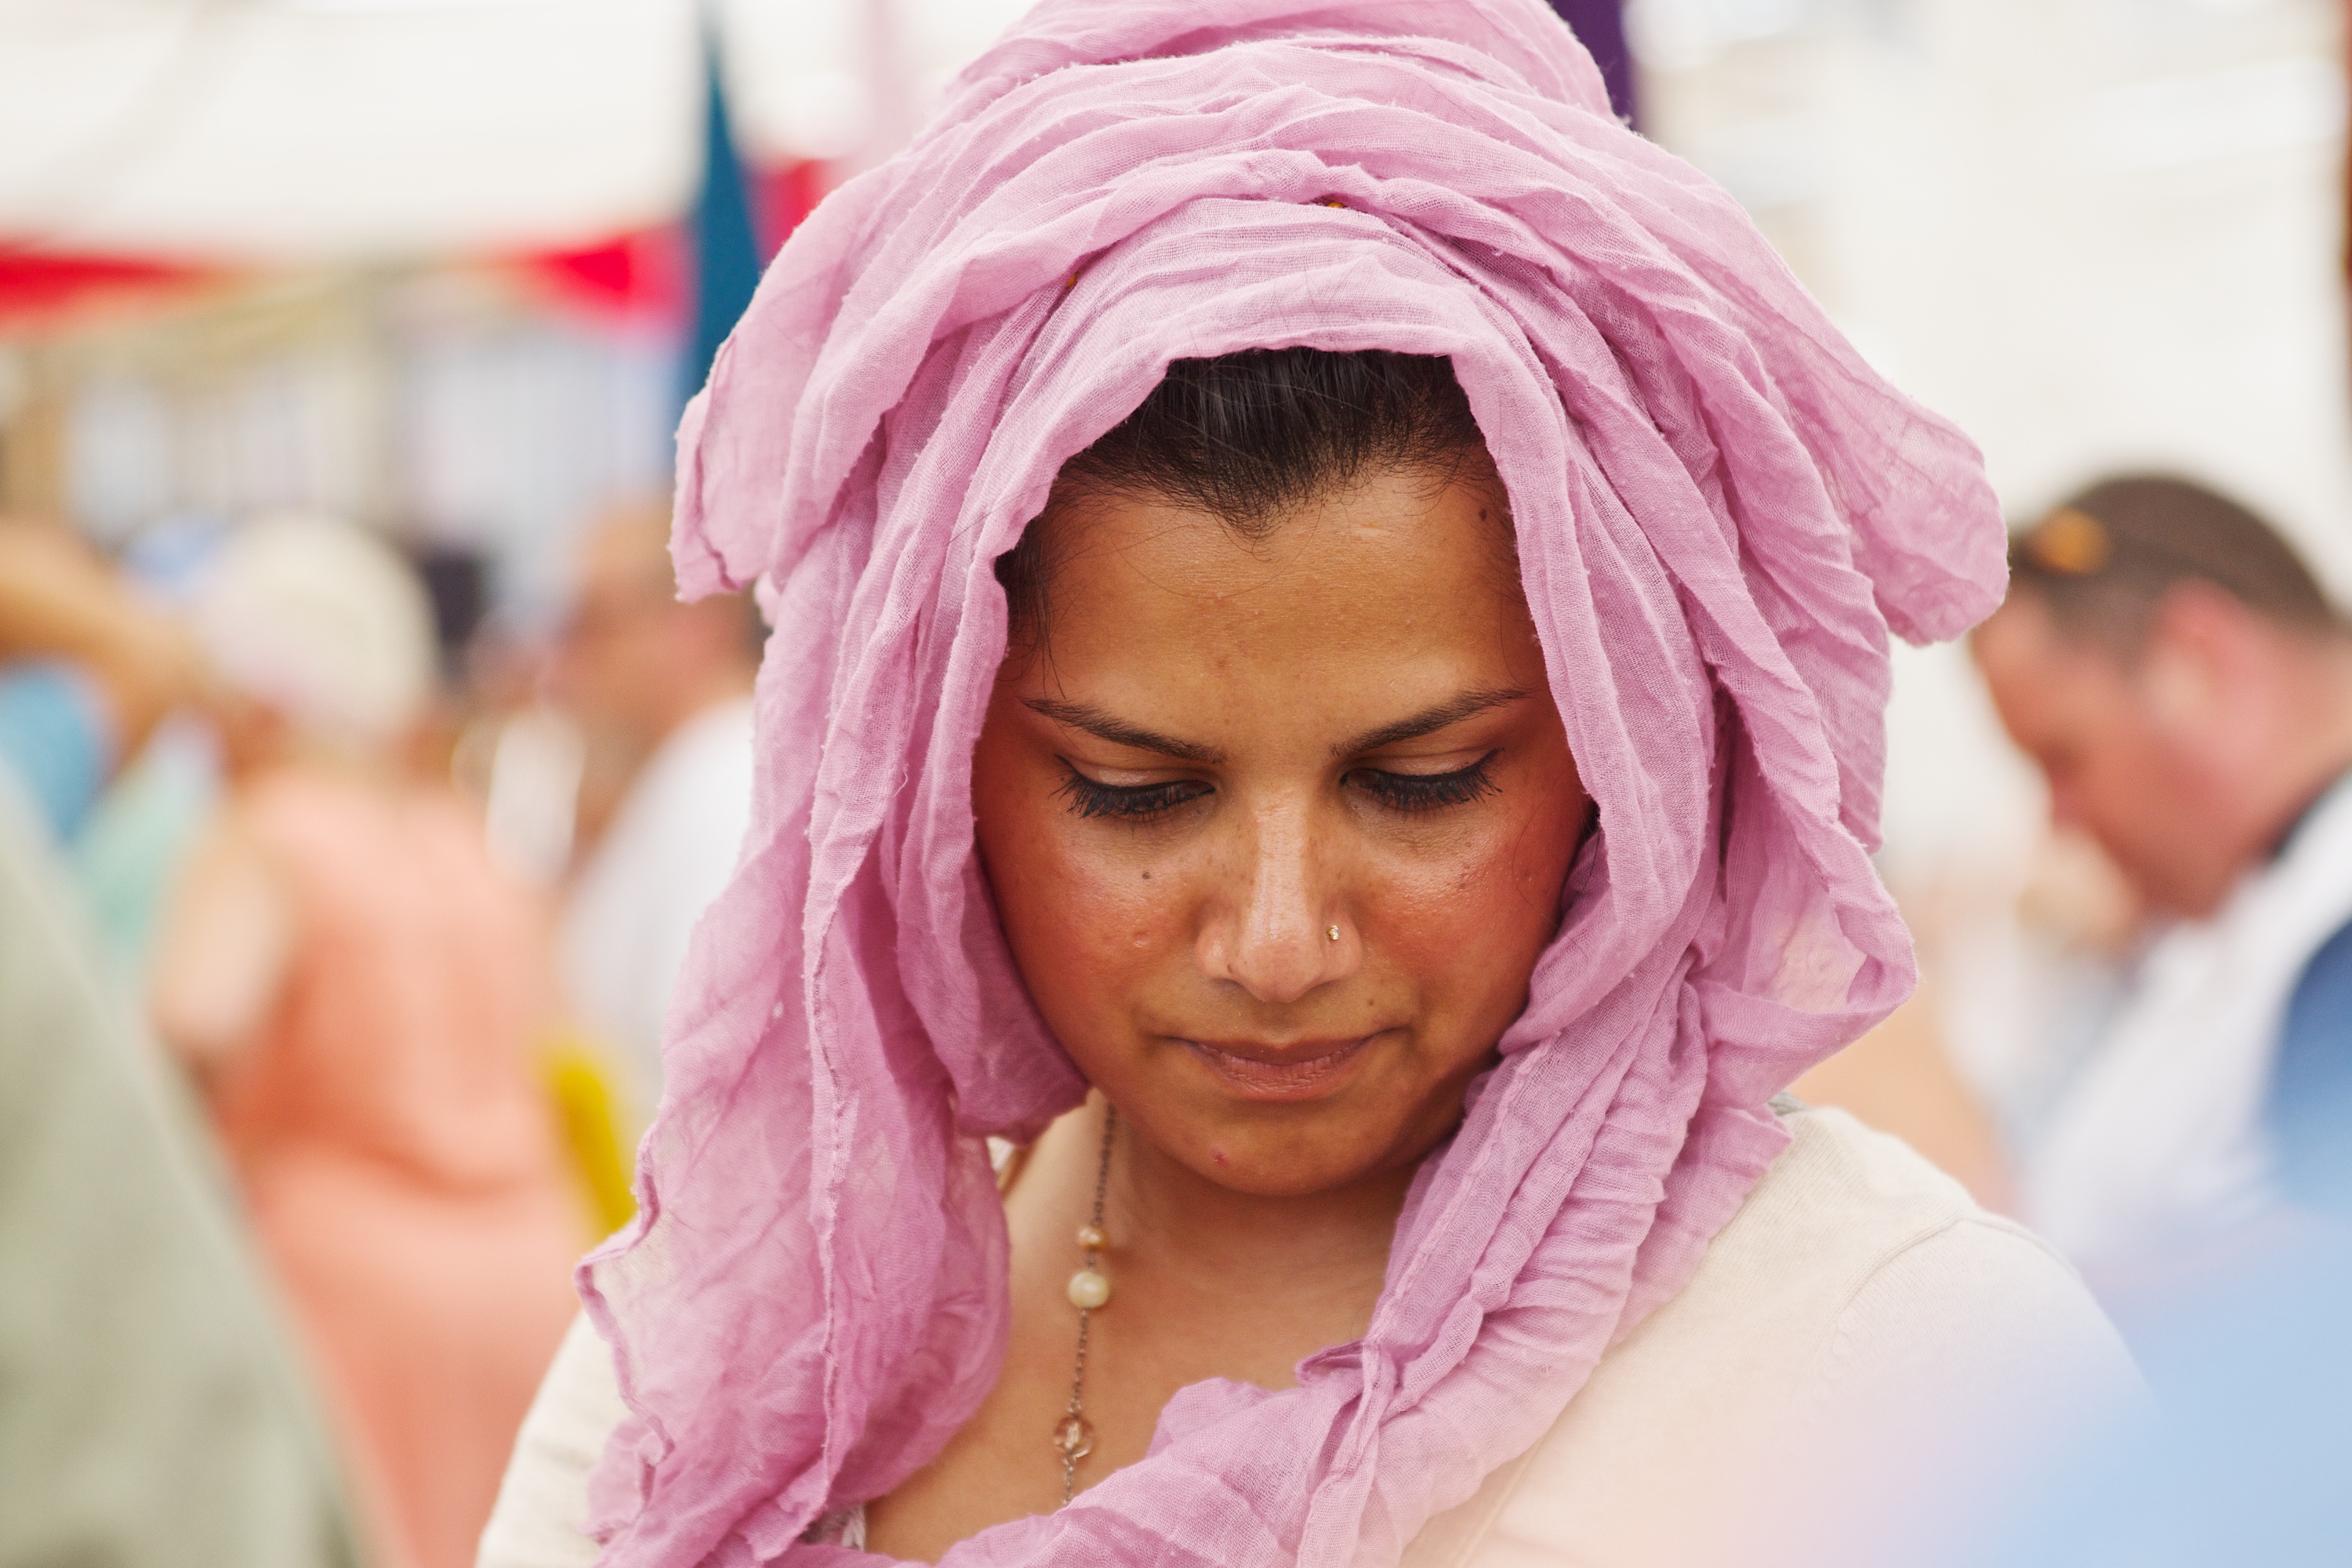
woman, street, vacation, portrait, color, holiday, market, clothing, lady, pink, scarf, hairstyle, streetphotography, face, candid, eye, turkey, head, skin, beauty, sony, dof, costume, a77, icmeler, icmelermarket, fashion accessory